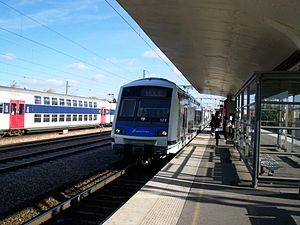
La ligne E du RER d'Île-de-France, officiellement dénommée Eole ou plus souvent RER E, est une ligne du réseau express régional d'Île-de-France qui dessert l'est de l'agglomération parisienne selon un axe est-ouest. Elle relie Haussmann - Saint-Lazare, à l'ouest, au cœur de Paris, à Chelles - Gournay et Tournan, à l'est.